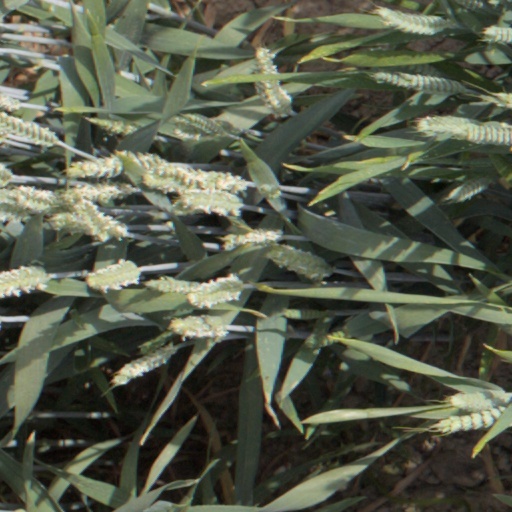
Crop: wheat